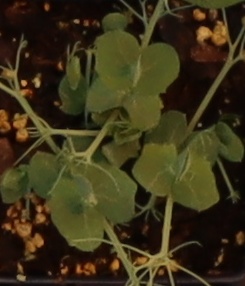
Label: Field Pea